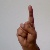
The image shows a hand gesture representing the letter 'D' in Indian Sign Language.